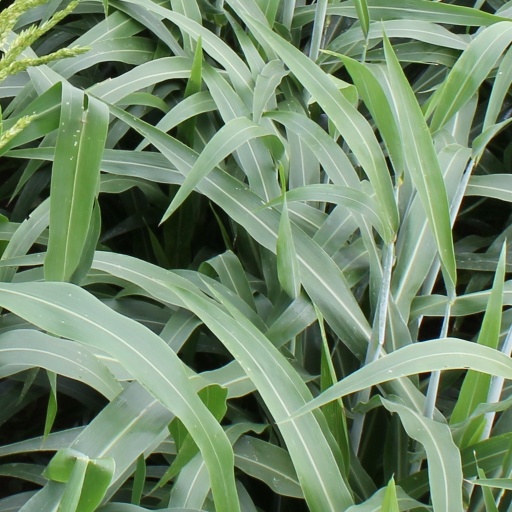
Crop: sorghum